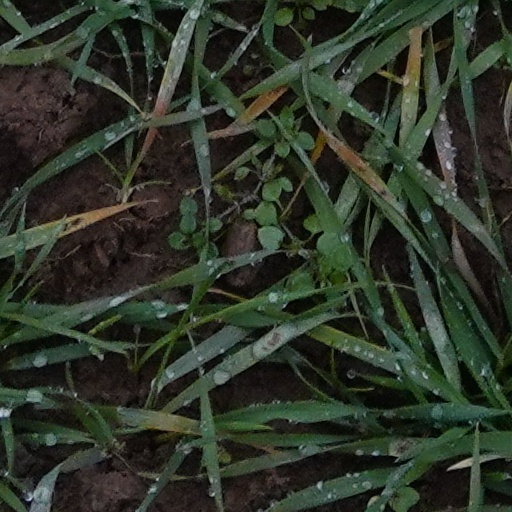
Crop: wheat